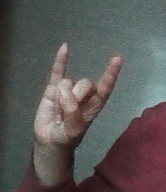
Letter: la